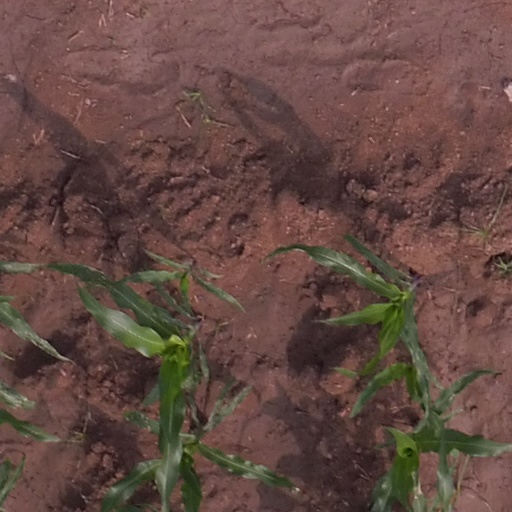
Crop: maize; corn